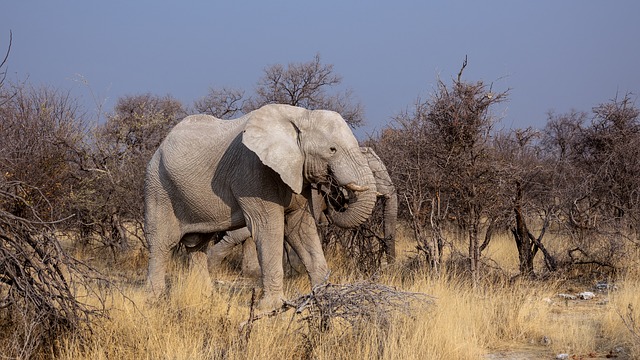
Label: elephant